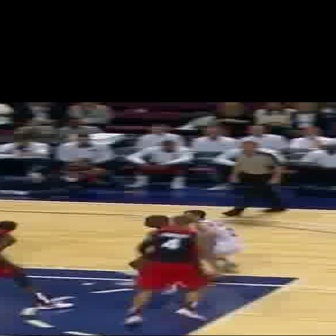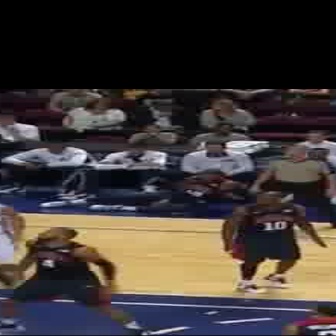
  Please identify the target specified by the bounding box [127,214,208,295] in the first image and locate it in the second image. Return the coordinates in [x_min,y_min,x_max,y_max] format.
Answer: [221,190,324,293]